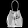
Label: Bag